Loire

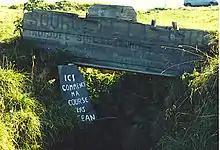
Source

The source of the river lies in the eastern Massif Central, in springs to the south side of Mont Gerbier de Jonc at . This lies in the north-eastern part of the southern Cévennes highlands, in the Ardèche commune of Sainte-Eulalie of southeastern France. It is originally a mere trickle of water located at above sea-level. The presence of an aquifer under Mont Gerbier de Jonc gives rise to multiple sources, three of them located at the foot of Mount have been highlighted as river sources. The three streams converge to form the Loire, which descends the valley south of Mount through the village of Sainte-Eulalie itself.